Answer in natural language. How many Paintings are visible in the scene? Choose between the following options: 2, 0, 3, 4 or 2
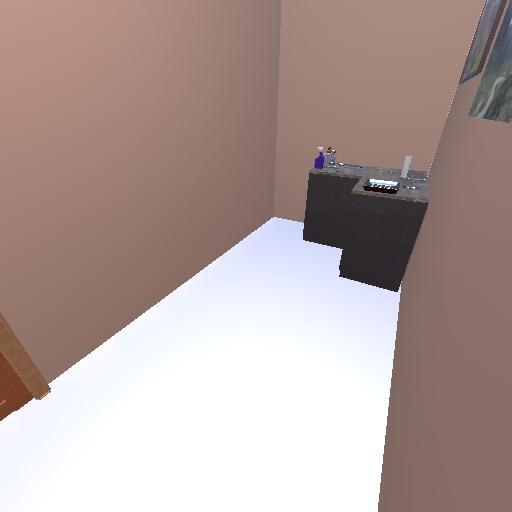
<answer>2</answer>